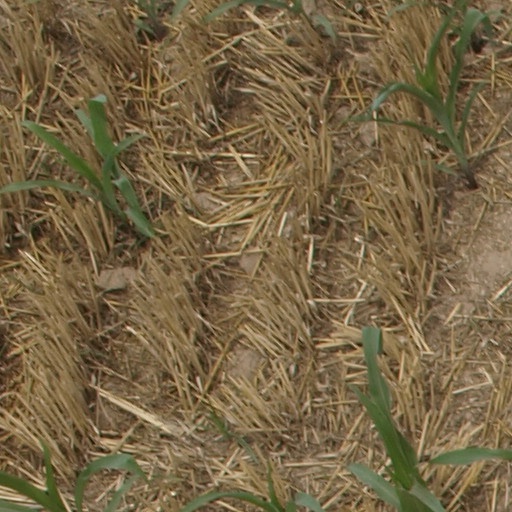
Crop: maize; corn